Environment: real
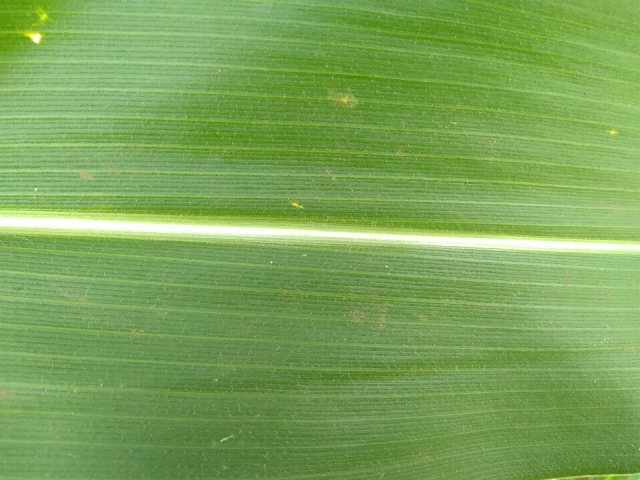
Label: healthy